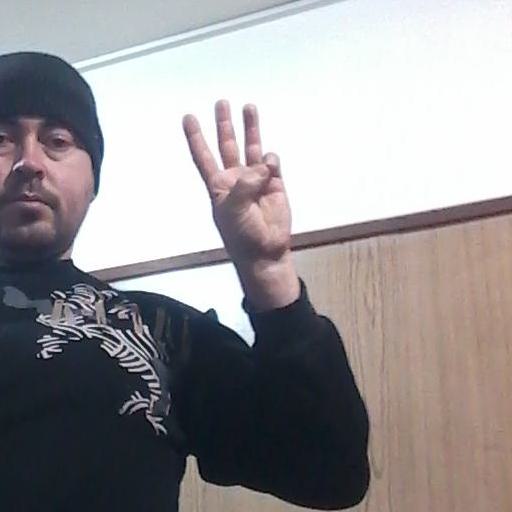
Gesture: three